Doctors' Trial

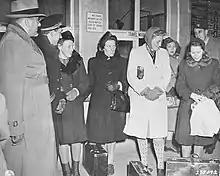
Witnesses at the Doctors' Trial.

Twenty of the defendants were physicians and three were SS officials (Viktor Brack, Rudolf Brandt, and Wolfram Sievers), all of whom were accused of being involved in Nazi human experimentation and the Aktion T4 programme of involuntary euthanasia. The physicians came from a variety of civilian and military backgrounds, and some were members of the SS. Other Nazi physicians such as Philipp Bouhler, Ernst-Robert Grawitz, Leonardo Conti, and Enno Lolling had died by suicide, while Josef Mengele, one of the leading Nazi doctors, had evaded capture.